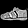
Label: Sandal